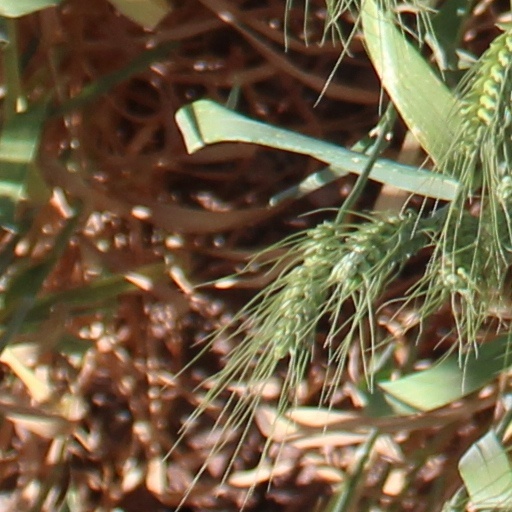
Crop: wheat